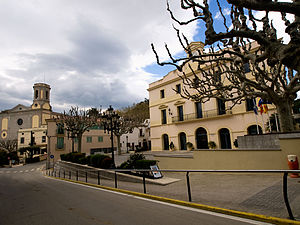
Sant Andreu de Llavaneres
Sant Andreu de Llavaneres er en catalansk by i comarcaet Maresme i provinsen Barcelona i det nordøstlige Spanien. Byen har 10.758 indbyggere og dækker et areal på 11,84 km². Den er beliggende mellem byerne Mataró og Caldes d'Estrac, og ligger omkring tre kilometer fra Mataró, hovedstaden i comarcaet. Caldes d'Estrac betjenes af Rodalies de Catalunya, der bl.a. opererer mellem Barcelona og Maçanet-Massanes.